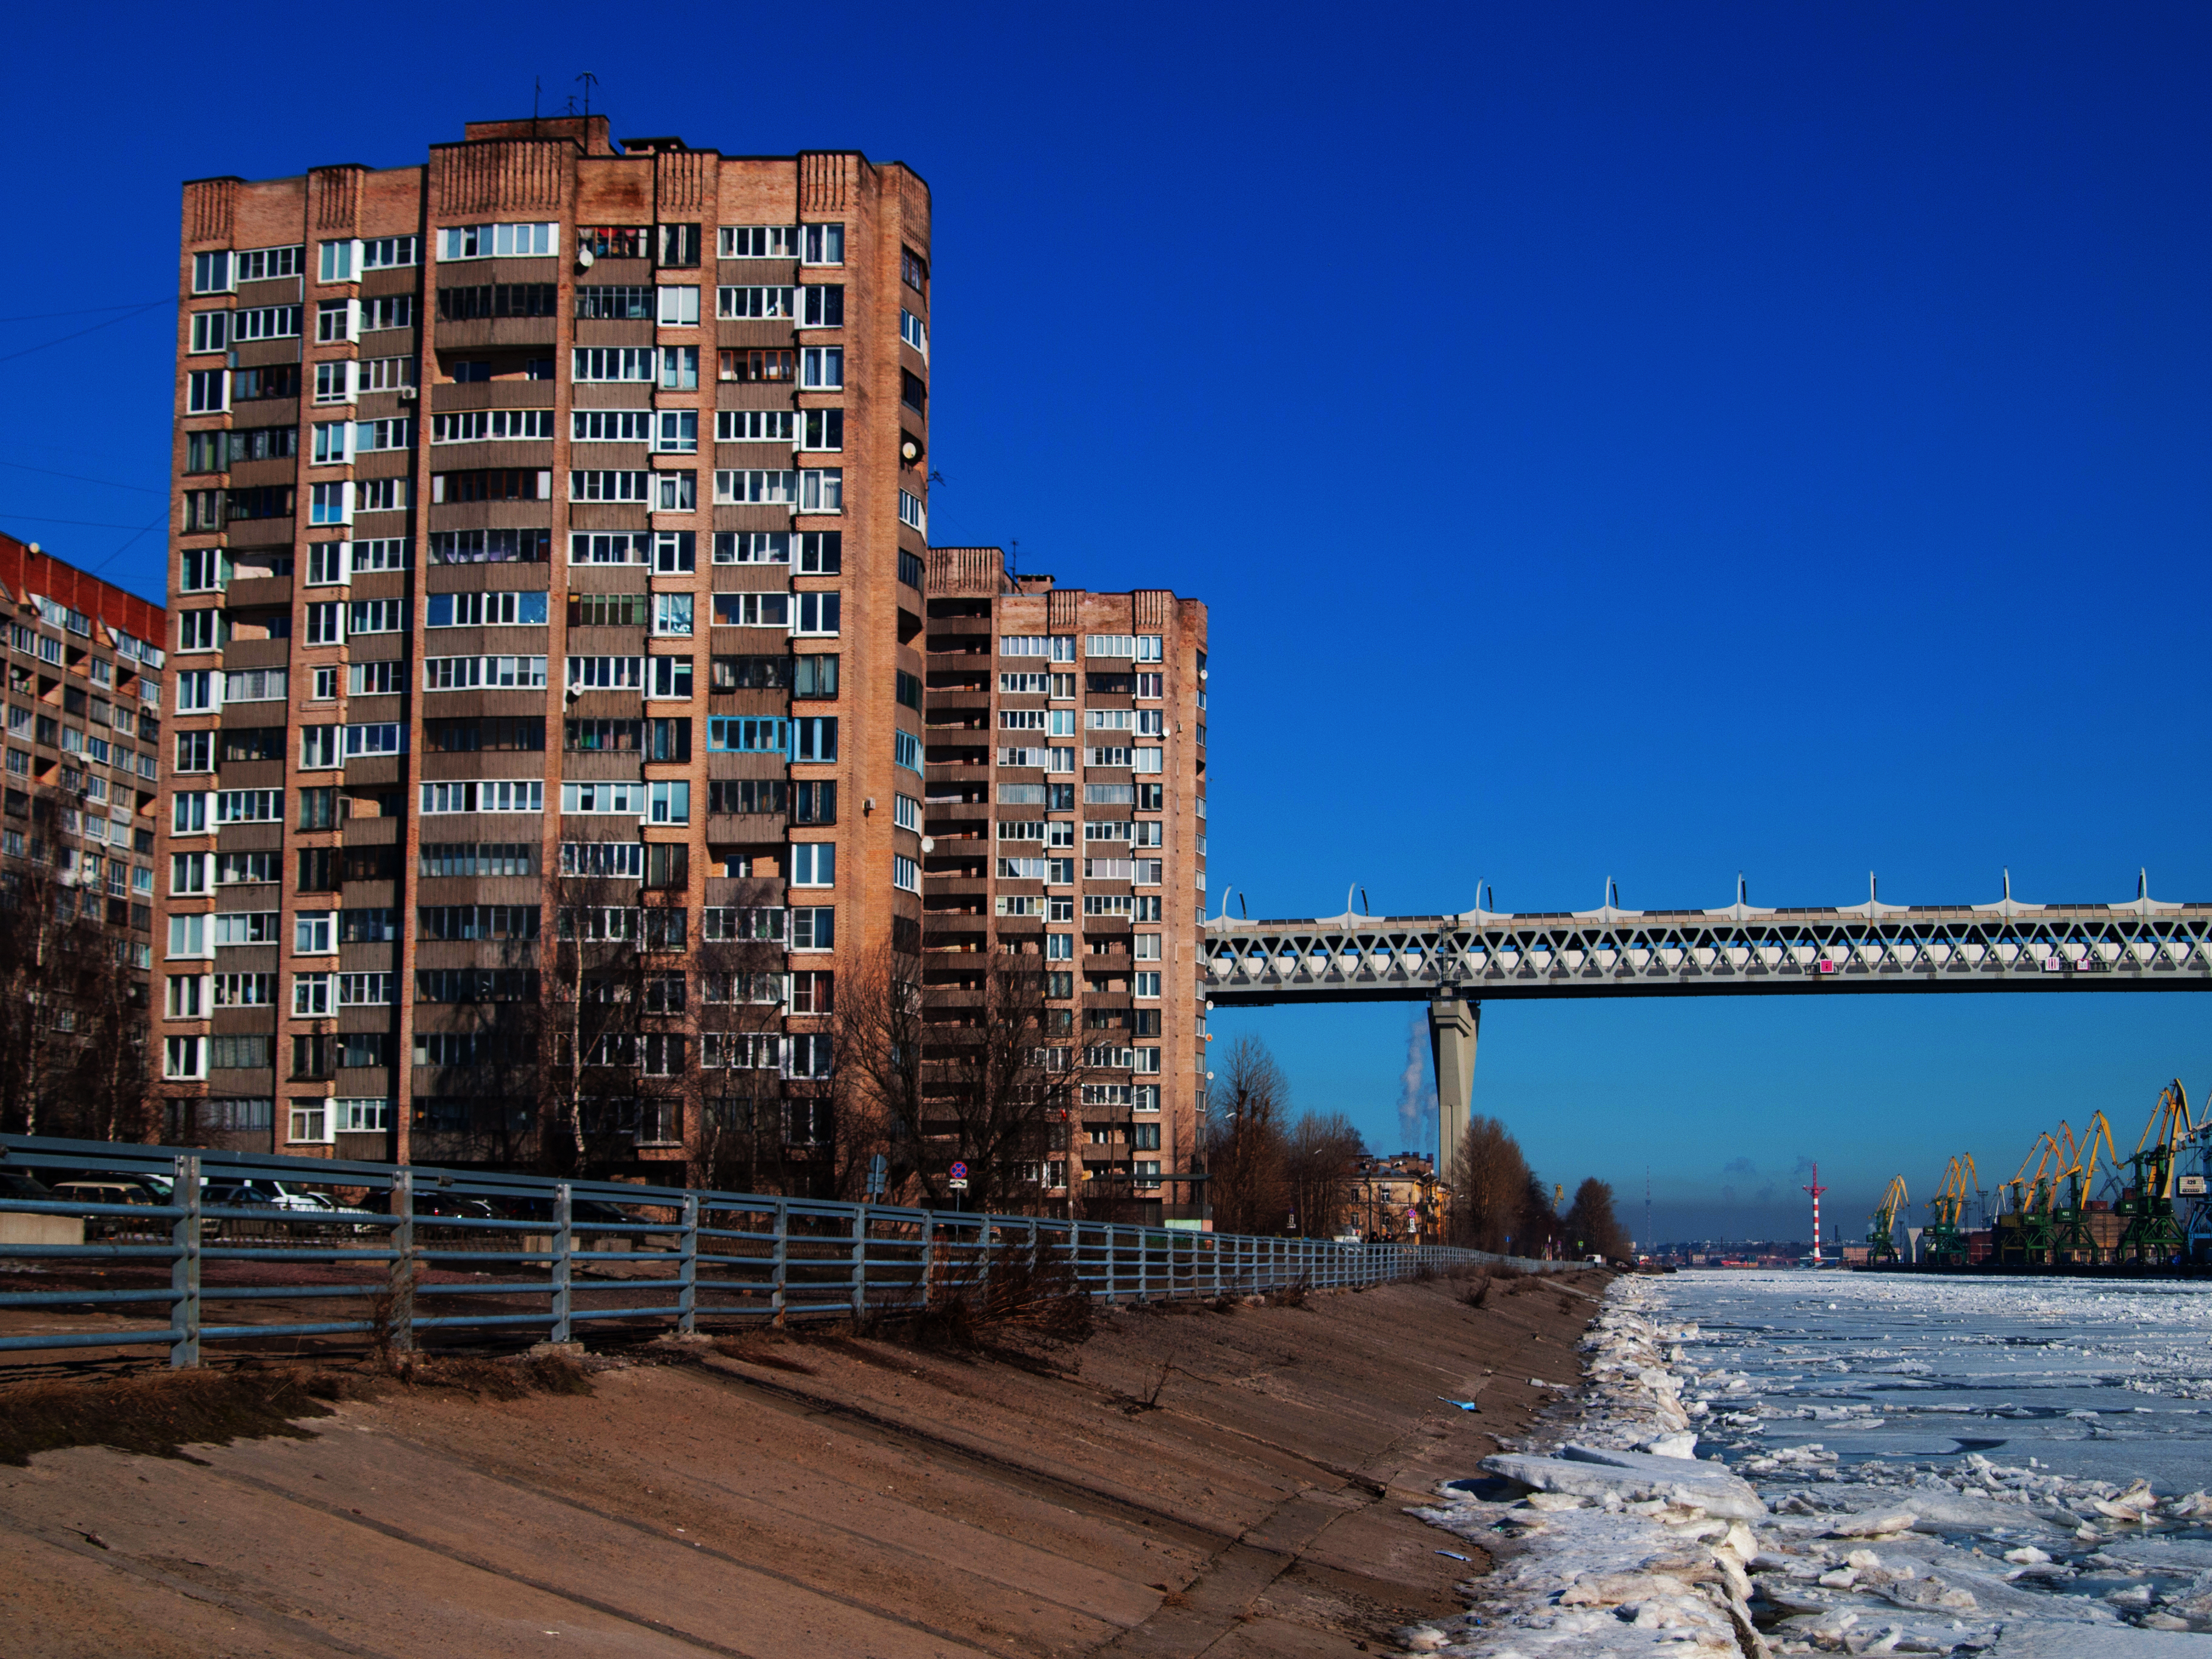
images, sky, water, building, skyscraper, cloud, body of water, window, dusk, condominium, line, tower block, urban design, wood, horizon, city, waterway, facade, cityscape, reflection, apartment, tree, dock, commercial building, landscape, mixed use, winter, evening, headquarters, walkway, house, nonbuilding structure, night, road, bridge, coast, boardwalk, channel, ocean, lake, downtown, street, beach, sea, corporate headquarters, skyline, beam bridge, symmetry, freezing